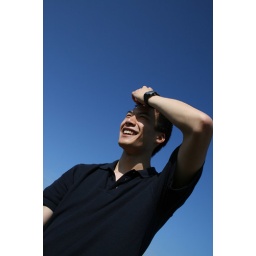
I remember a time when Ireland had clear blue skies in July/August. I remember a time when I was fit, healthy, and happy in my job!